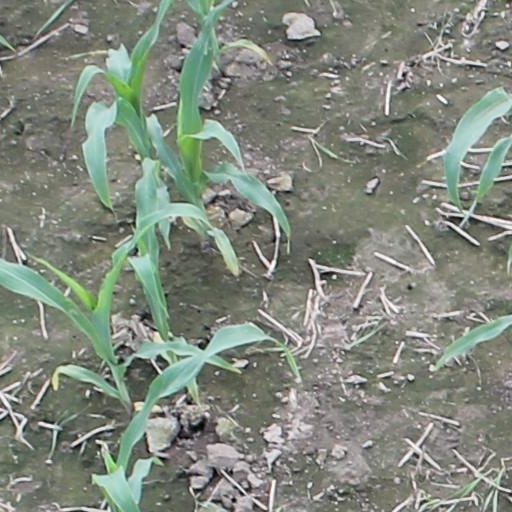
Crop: maize; corn